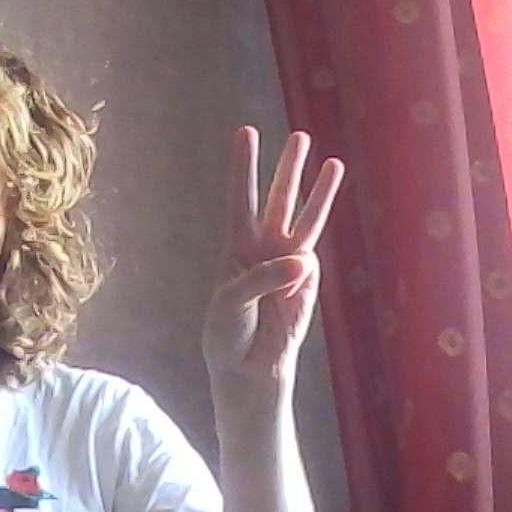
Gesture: three